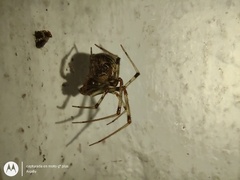
Species: Parasteatoda_tepidariorum